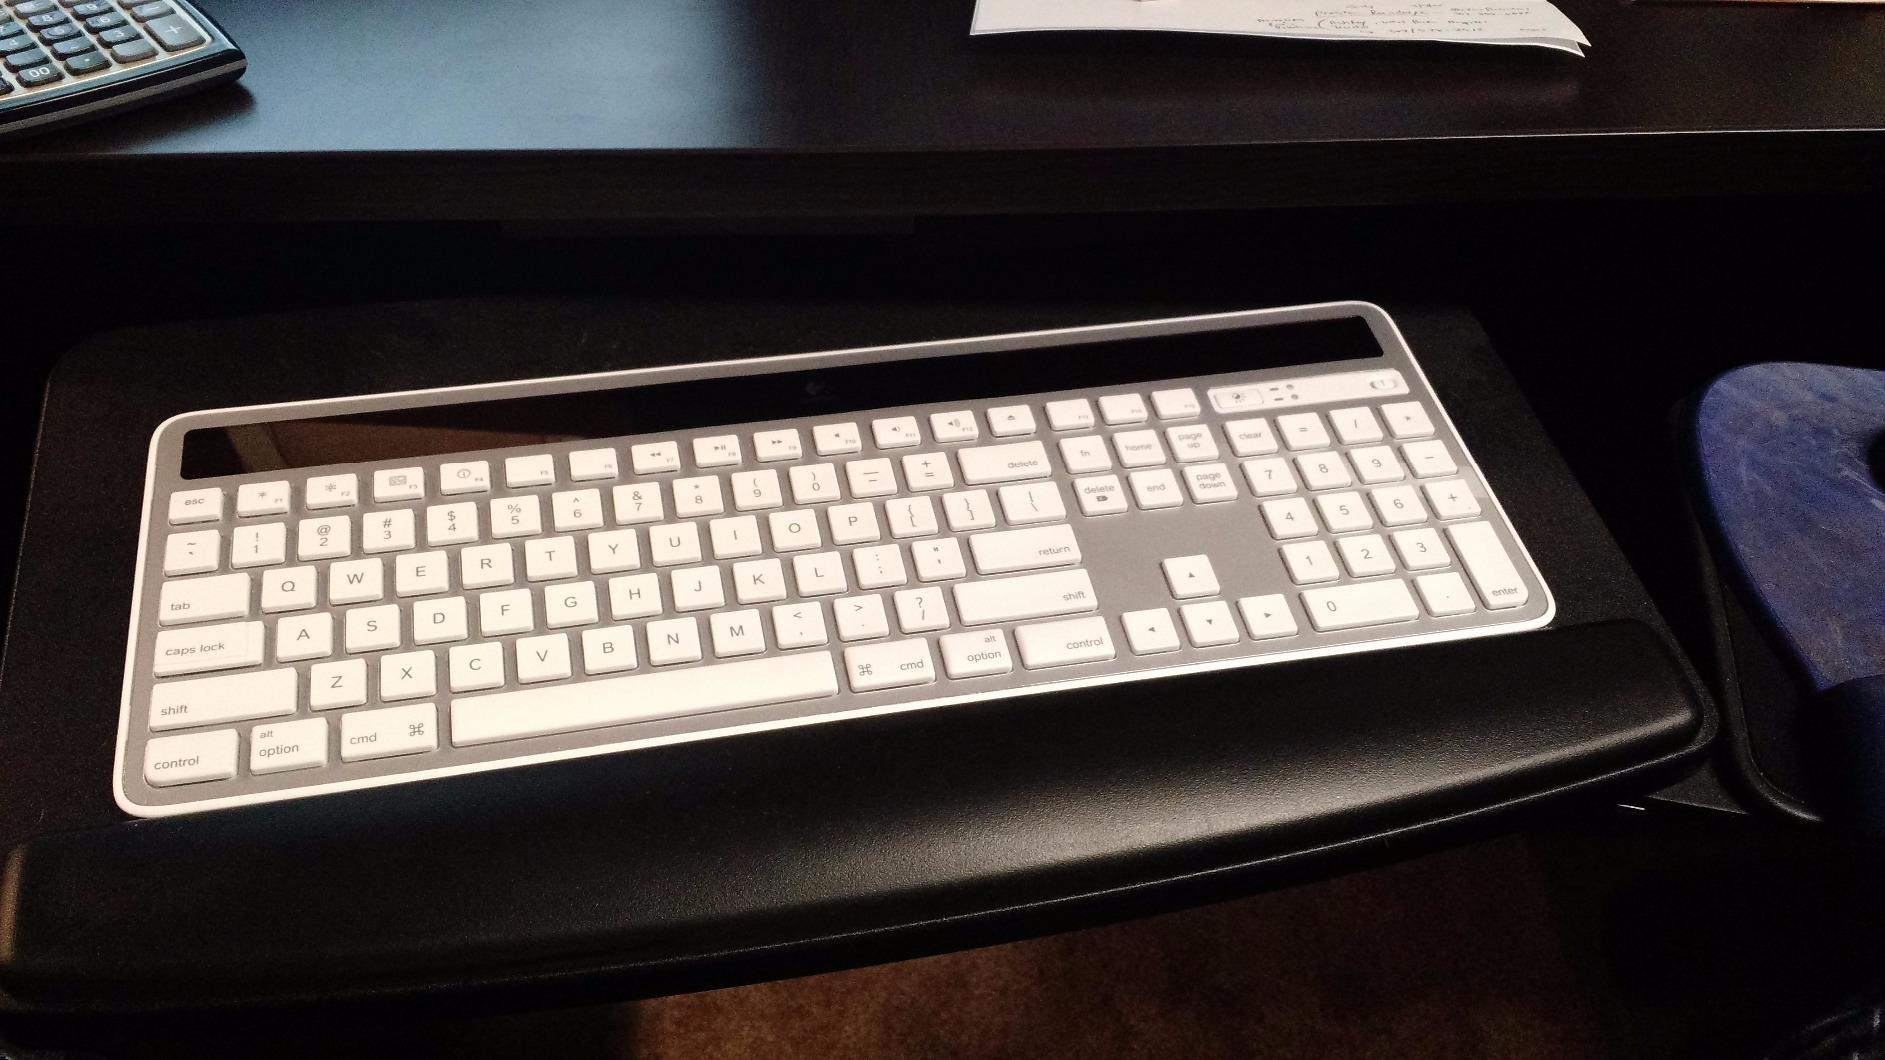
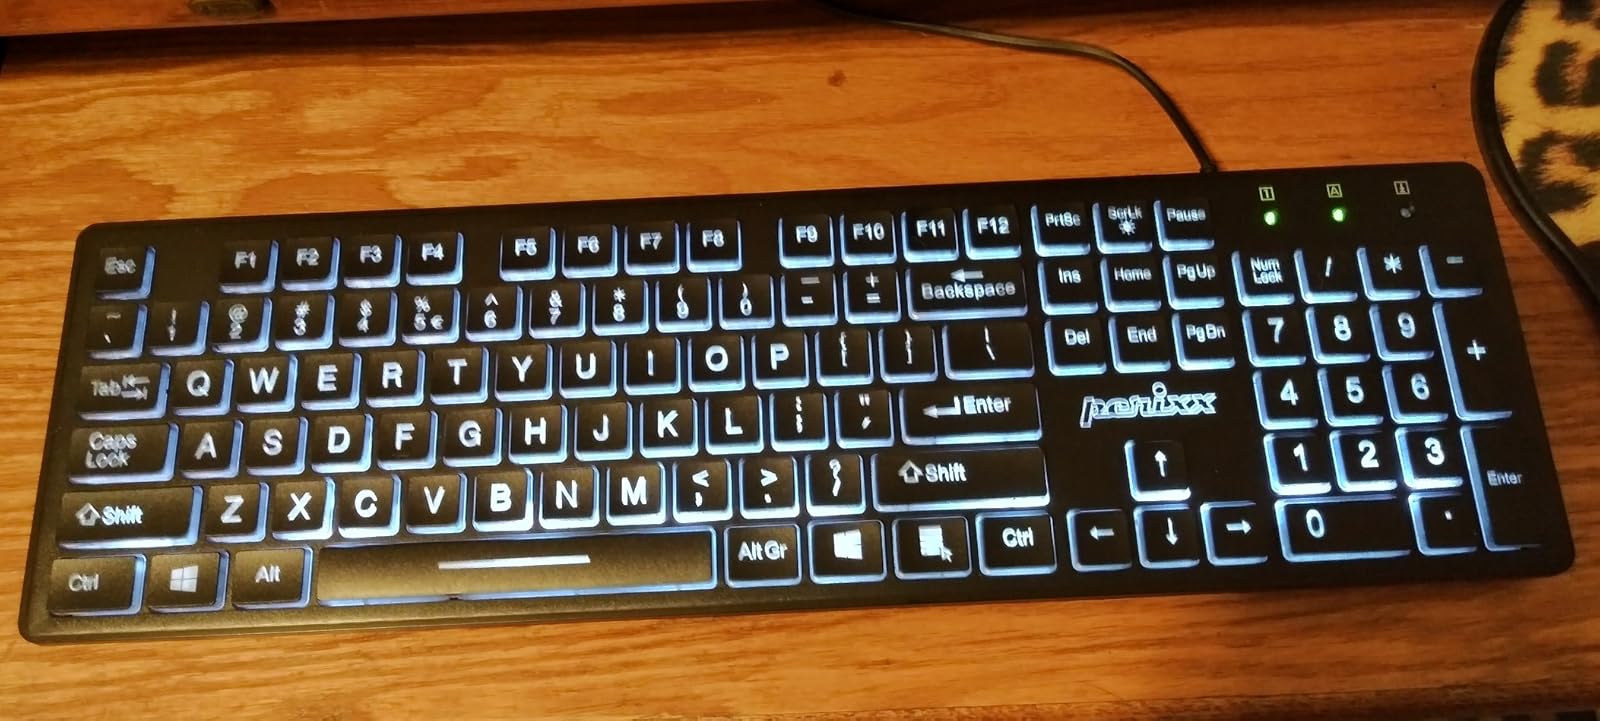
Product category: keyboard
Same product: no